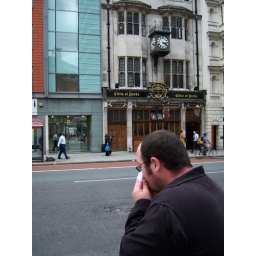
Bren's house in London - That's a good boy - big blow.